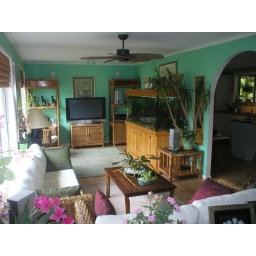
The lounge from the door.. the fish tank has since been removed and placed in the outdoor pergola